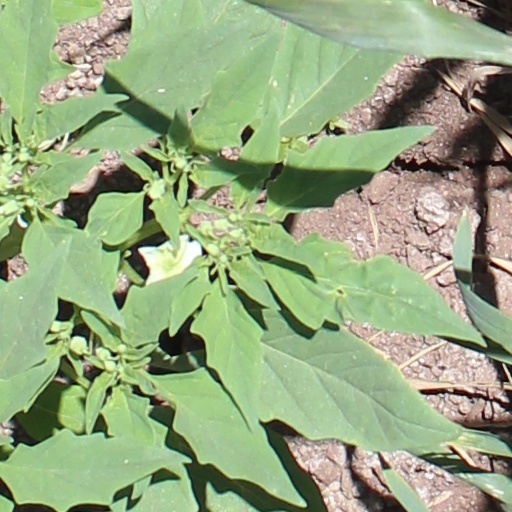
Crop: wheat